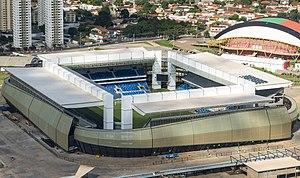
La Coupe du monde de football 2014 est la 20ᵉ édition de la Coupe du monde de football, compétition organisée par la FIFA et qui réunit les trente-deux meilleures sélections nationales de football. Sa phase finale a eu lieu au Brésil à l'été 2014, du 12 juin au 13 juillet, et est remportée par l’Allemagne.
L'Arena Pantanal est un stade de football situé à Cuiabá dans l'État brésilien du Mato Grosso. Construit en remplacement de l'Estádio José Fragelli, il accueille en 2014 des rencontres de la Coupe du monde, il est conçu pour accueillir 42 968 spectateurs